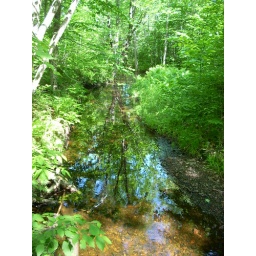
Loved how the blue sky came through in the reflection.